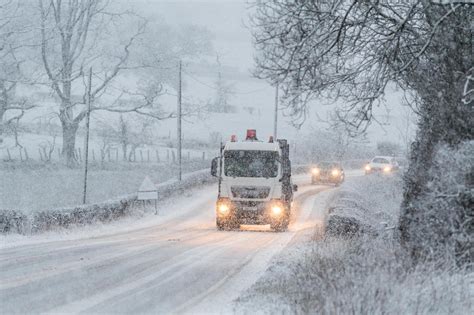
Weather: snow or frosty